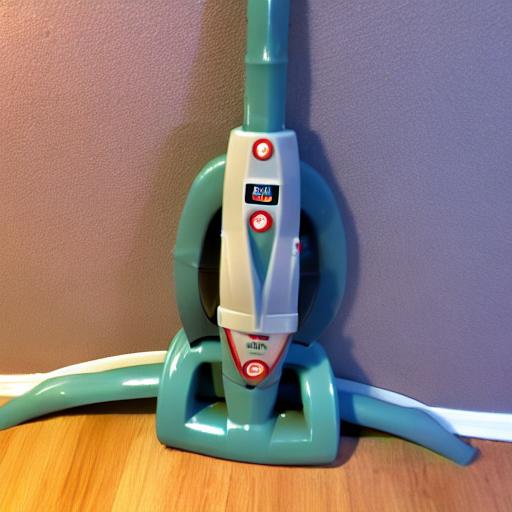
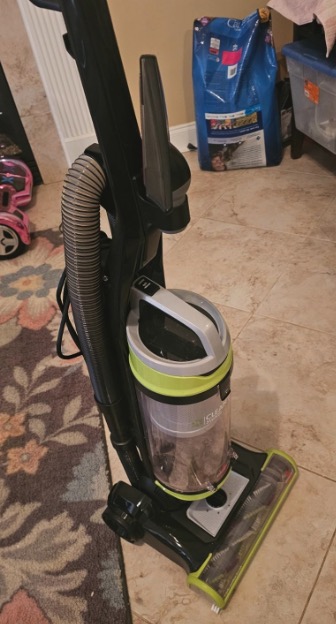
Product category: items_vacuum
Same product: no